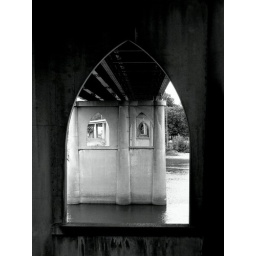
A highway bridge in Salem, Oregon.